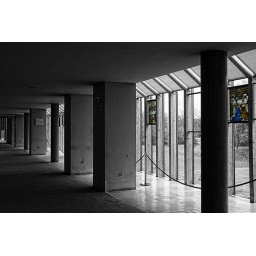
Glass wall within the museum building in mono with a touch of colour